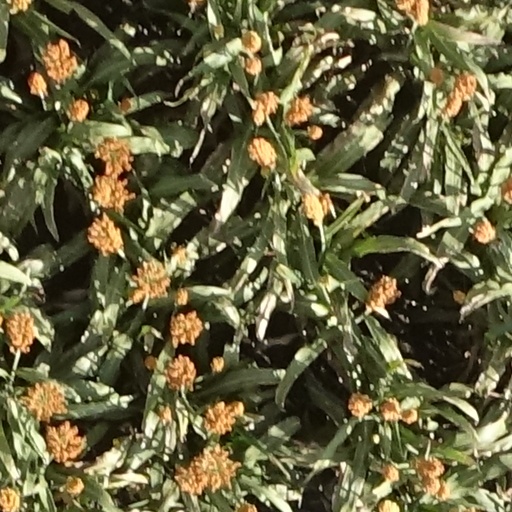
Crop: sorghum